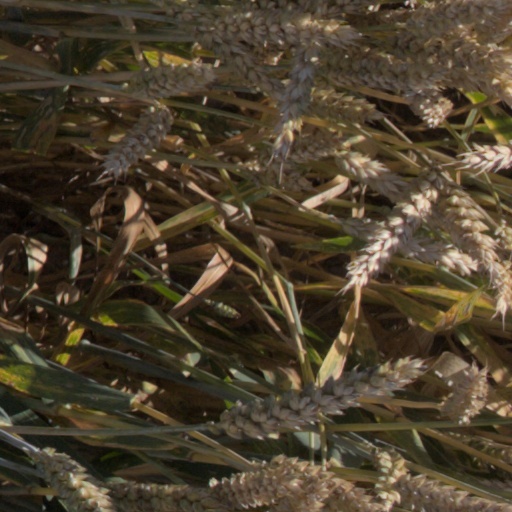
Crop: wheat